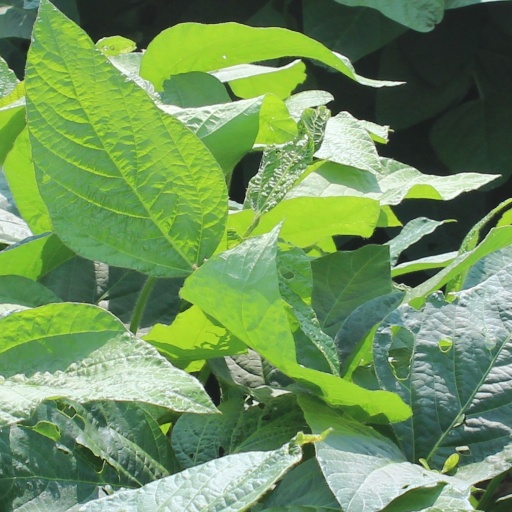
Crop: soybean